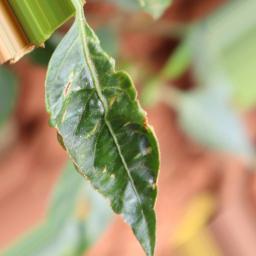
Label: mites_and_trips